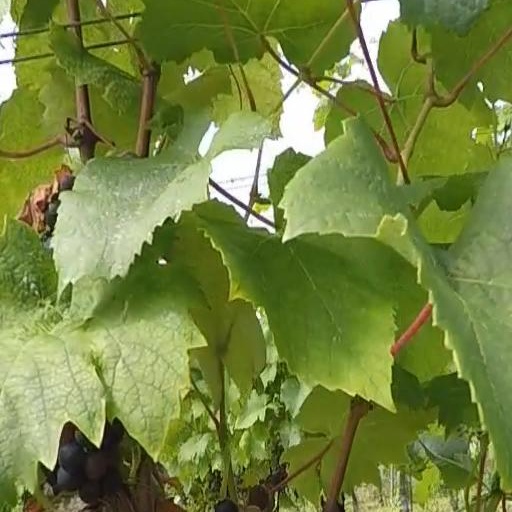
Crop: grape